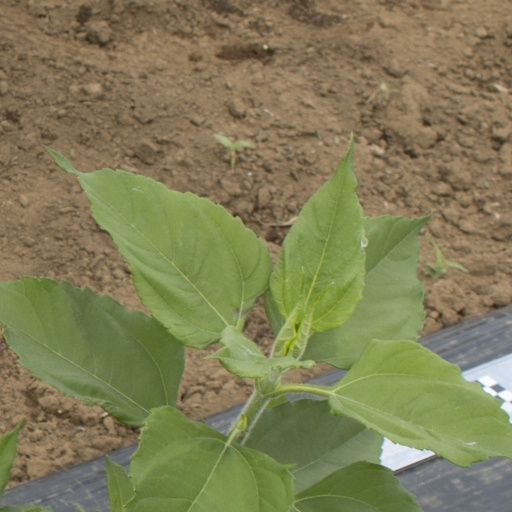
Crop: Jerusalem artichoke